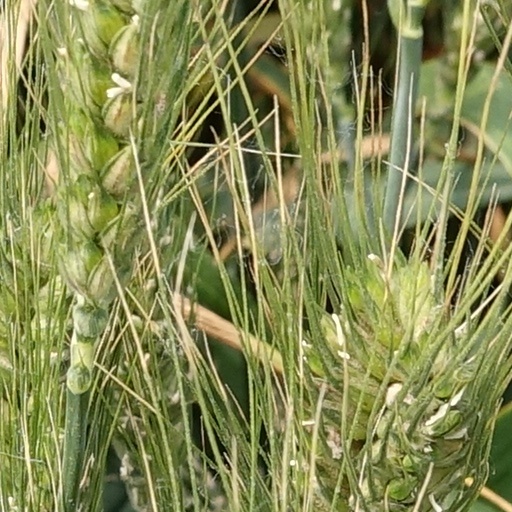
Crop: wheat